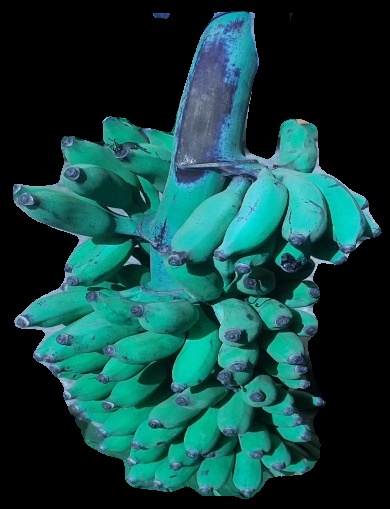
Variety: elakki-bale
Grade: grade3